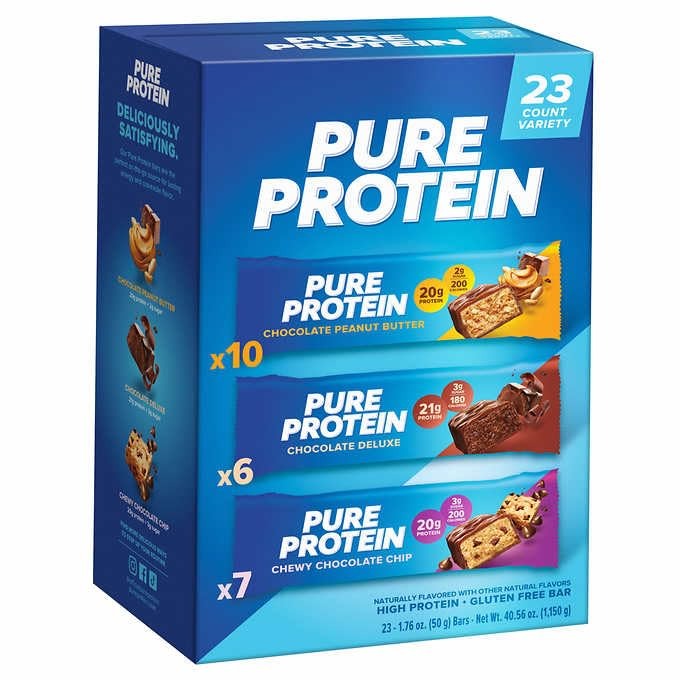
Item Name: Pure Protein Bars, Variety Pack, 1.76 oz, 23-ct
Value: 40.56
Unit: Ounce

Price: 27.29